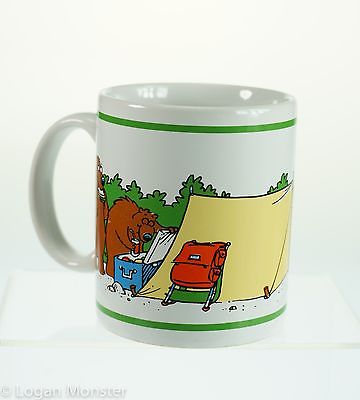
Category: mug